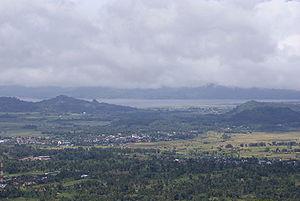
Le lac Tondano est le plus grand lac de la province de Sulawesi du nord, en Indonésie. Le lac est bordé par le plateau de Lembean, le mont Kaweng, la colline Tampusu, et le mont Masarang. Il est longé par une route sur tout son pourtour, et la ville de Tondano occupe sa rive nord/ouest ; il fait 48 km² et contient deux îles : Likri et Papalembet. Le lac Tondano abrite de très nombreuses espèces de poissons et crustacés d'eau douce, dont des Tilapias, des channa striata, des carpes, des crevettes...
La caldeira de Tondano est une caldeira d'Indonésie située dans le Nord de Sulawesi. Elle est partiellement remplie par le lac Tondano.